Welltris

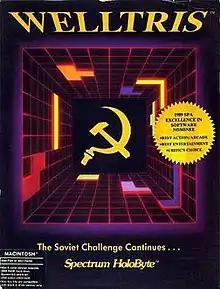
North American Macintosh box art

Welltris is a puzzle video game developed by Doka and licensed to Bullet-Proof Software. It is an official game in the "Tetris" series. Adaptations were made by Sphere, Inc. for Spectrum HoloByte. It was released for MS-DOS compatible operating systems in 1989. Ports for Macintosh, Amiga, Amstrad CPC, and Atari ST followed in 1990, then ZX Spectrum and Commodore 64 in 1991.